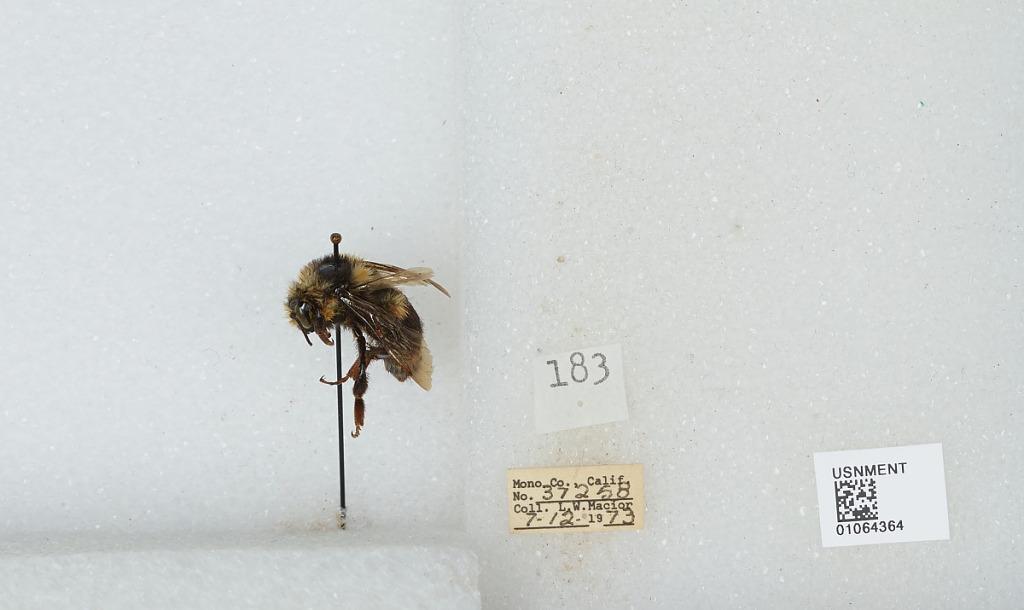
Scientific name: Bombus bifarius nearcticus
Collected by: L. Macior
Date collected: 1973-7-12
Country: United States
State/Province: California
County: Mono
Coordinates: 37.92, -118.87